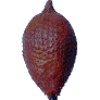
Label: salak